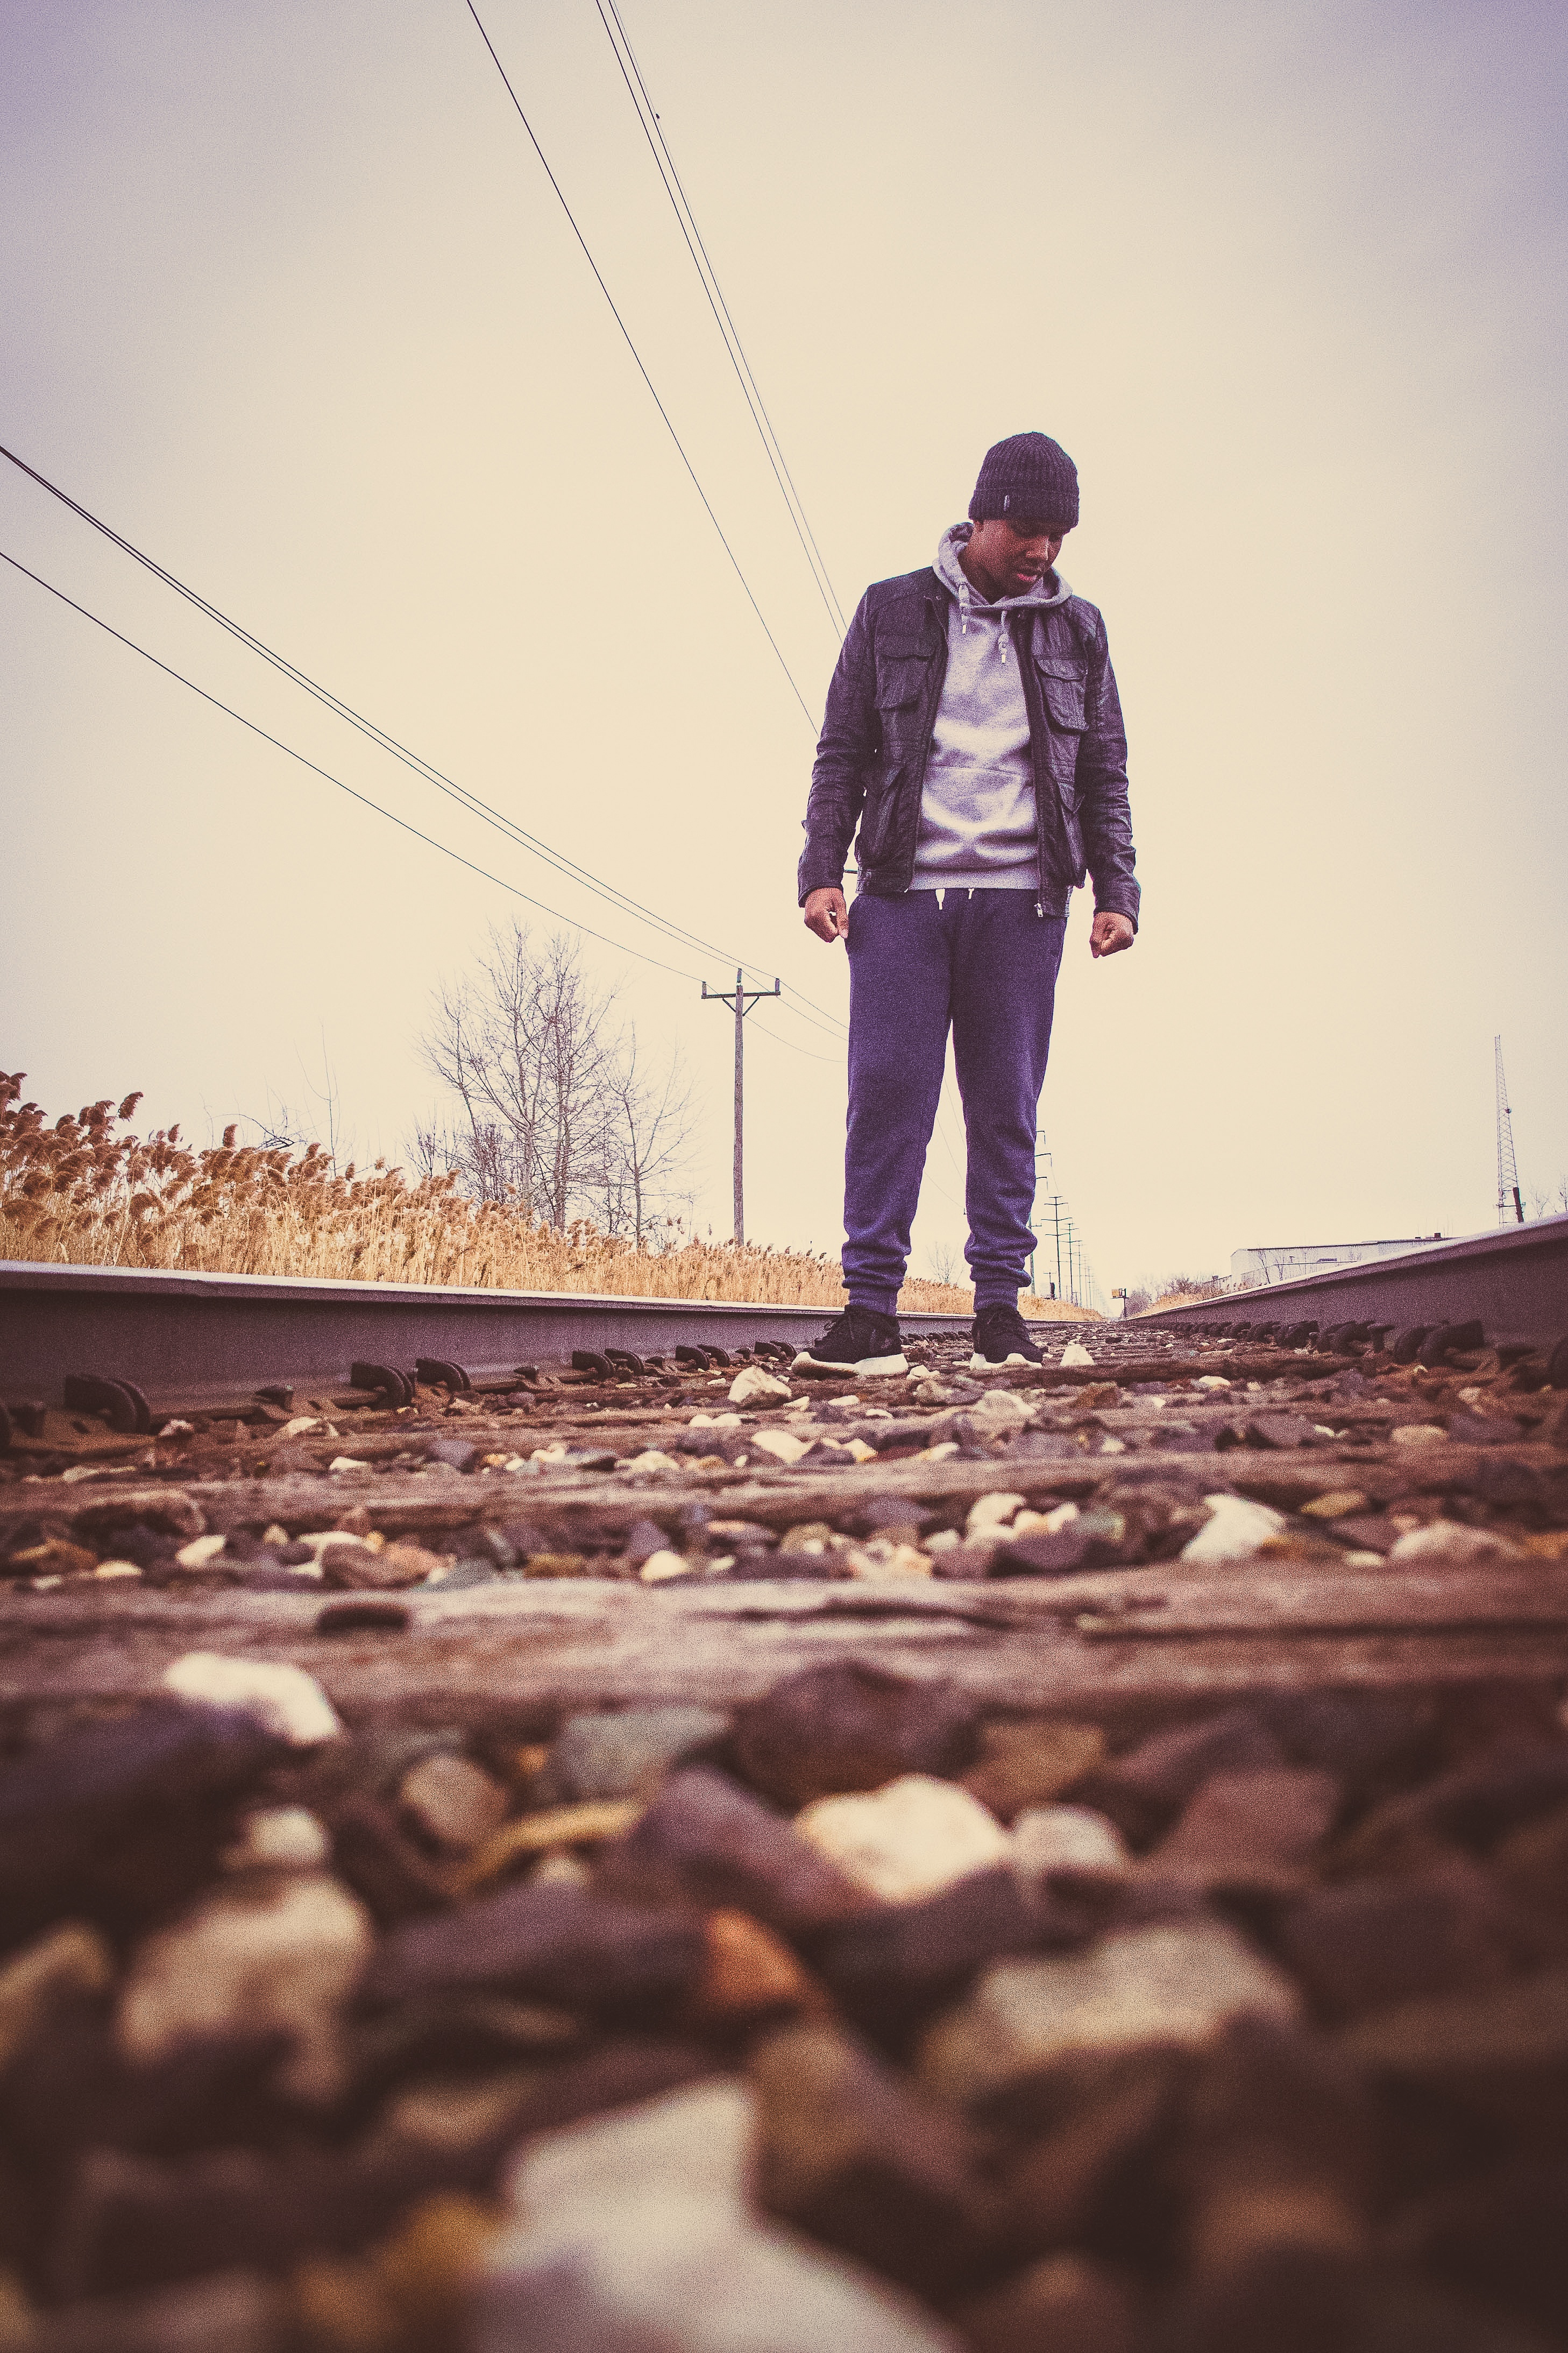
sea, winter, sunset, photography, sunlight, morning, evening, spring, color, season, photograph, image